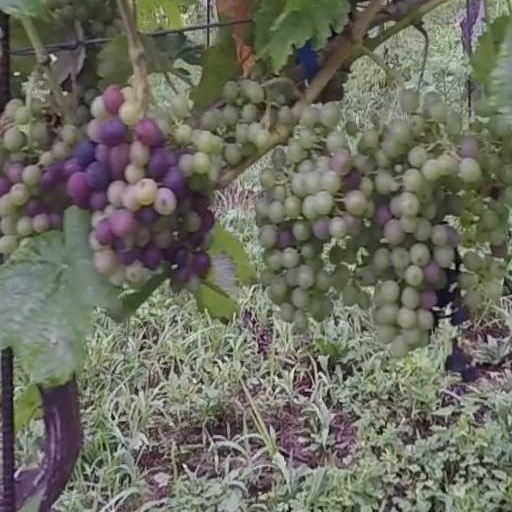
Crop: grape